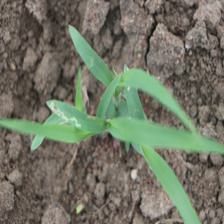
Label: Sorghum